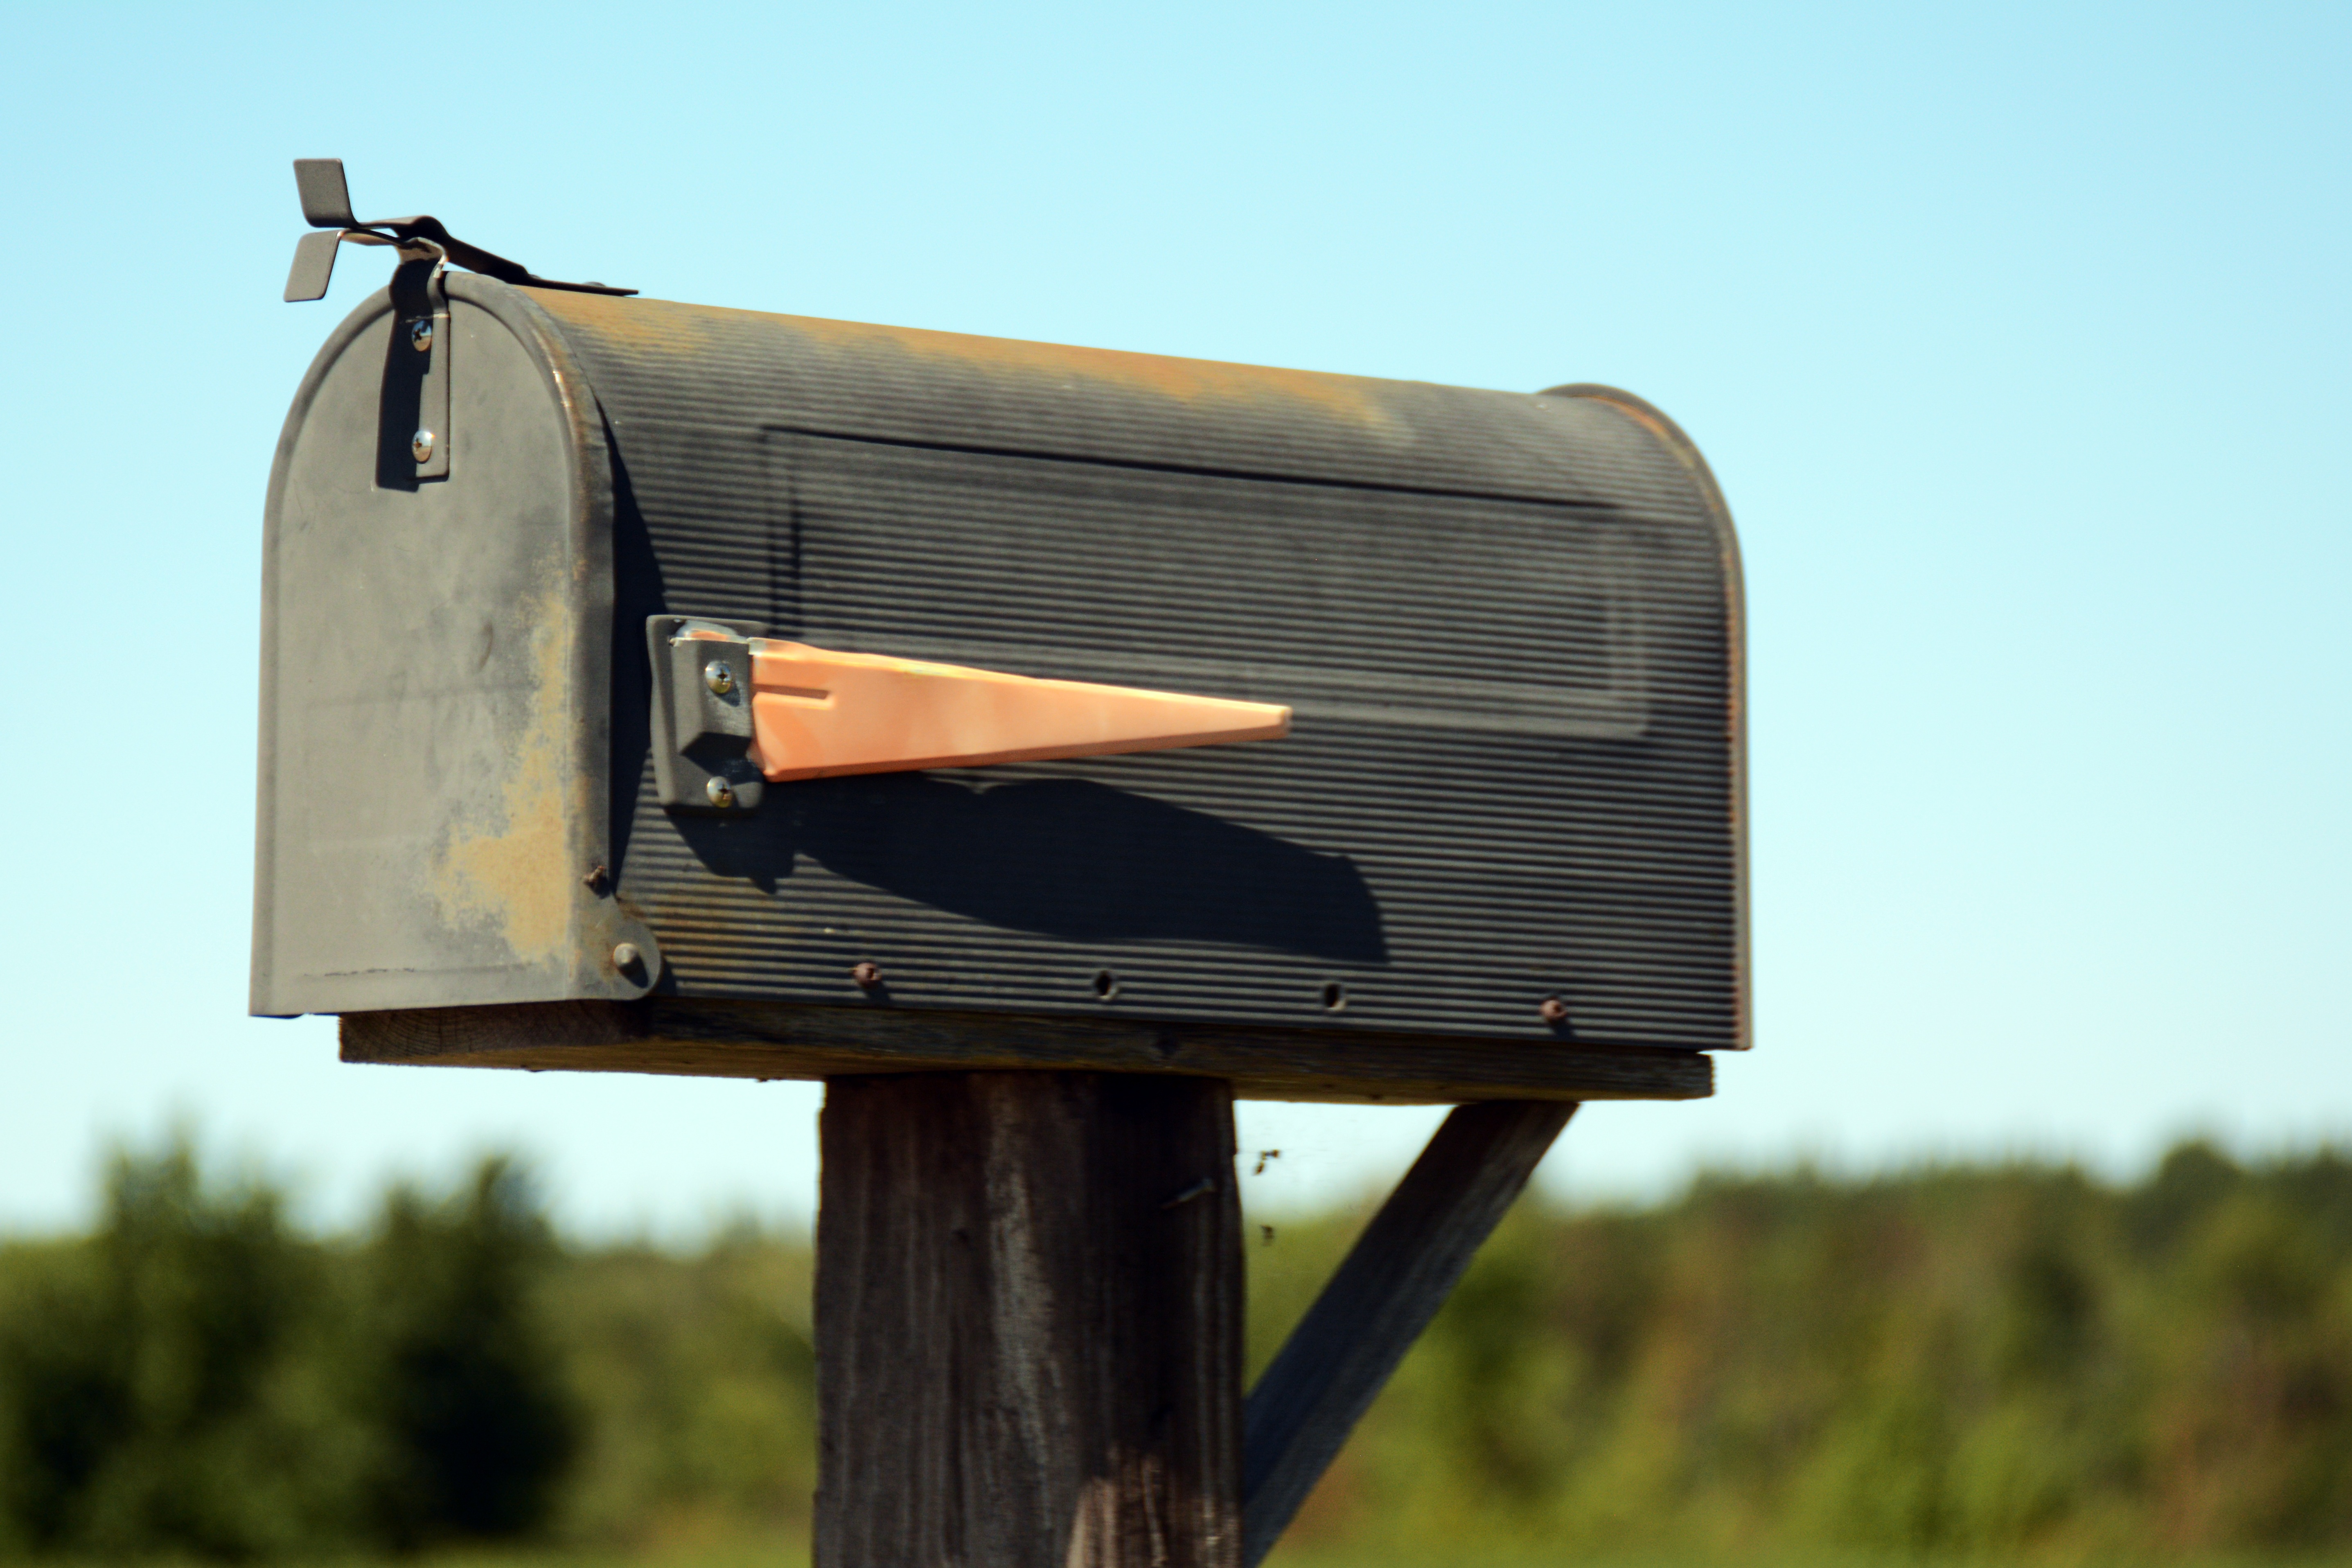
advertising, lighting, light fixture, man made object